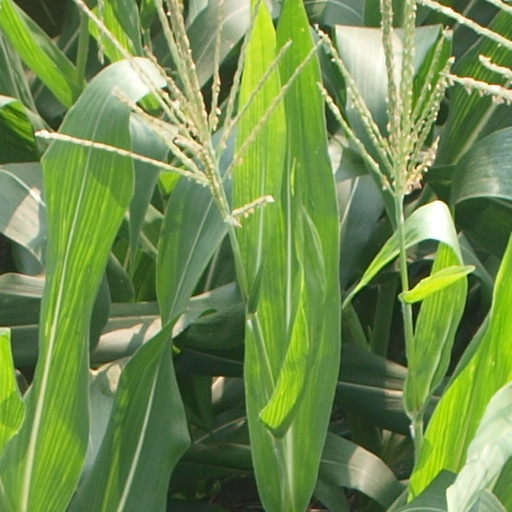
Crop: maize; corn